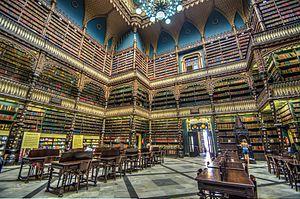
Le Cabinet royal portugais de lecture est une bibliothèque et une institution culturelle lusophone, située dans la rue Luís de Camões, au numéro 30, dans le centre de la ville de Rio de Janeiro, au Brésil. Il est répertorié par l'Institut d'État du Patrimoine Culturel. Élu quatrième plus belle bibliothèque du monde par le magazine Time, le Cabinet possède la plus grande collection de littérature portugaise en dehors du Portugal.